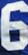
Number: 6